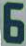
Number: 6